Red Nights

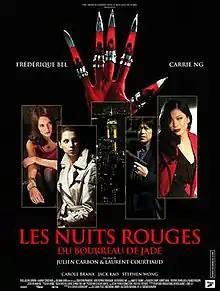

Red Nights ("Les Nuits rouges du Bourreau de Jade") is a 2010 giallo slasher film directed by Julien Carbon and Laurent Courtiaud. A Hong Kong-French-Belgian co-production, it is a thriller and a tale of erotic horror. The filmmakers call it a Hong Kong "giallo" with mystery, (sadistic) murders, fetishism and women. The film played at the 2010 Toronto International Film Festival in the Midnight Madness section.